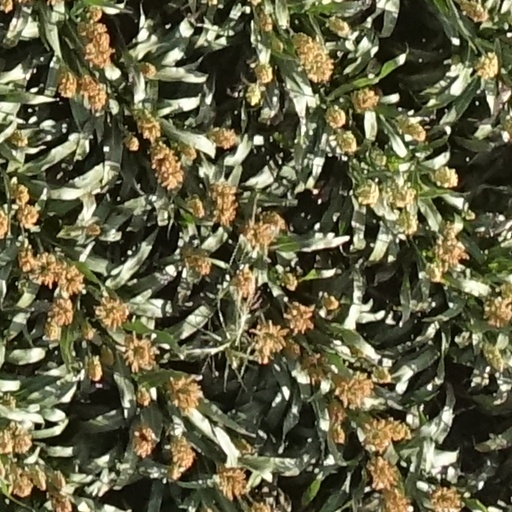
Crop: sorghum